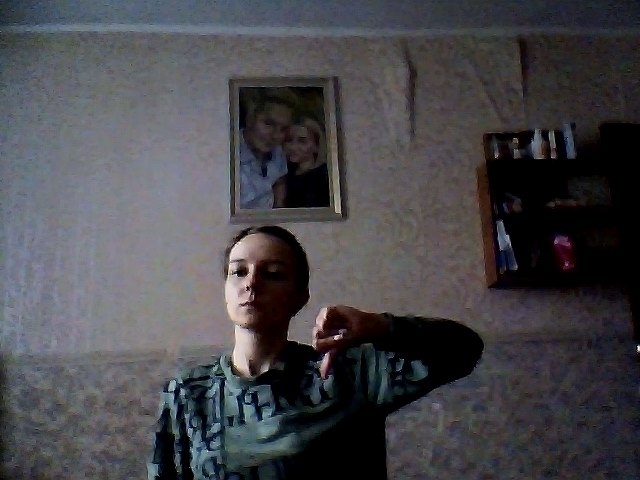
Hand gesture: dislike